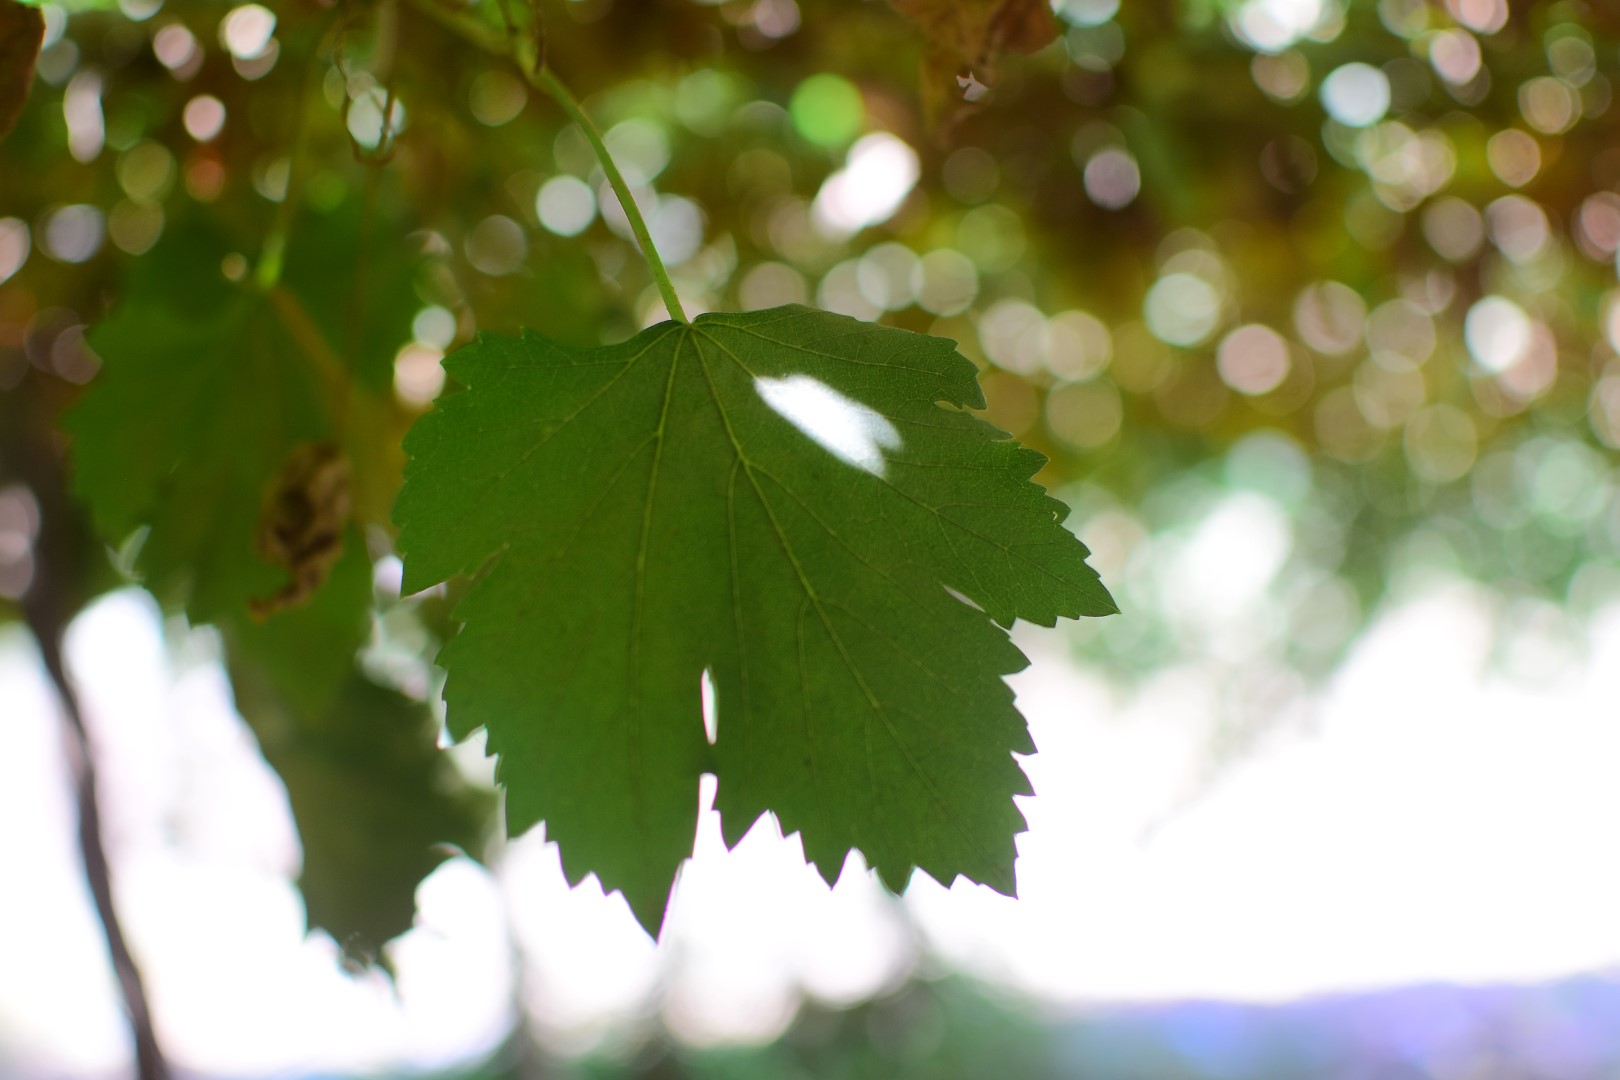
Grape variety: Halawani